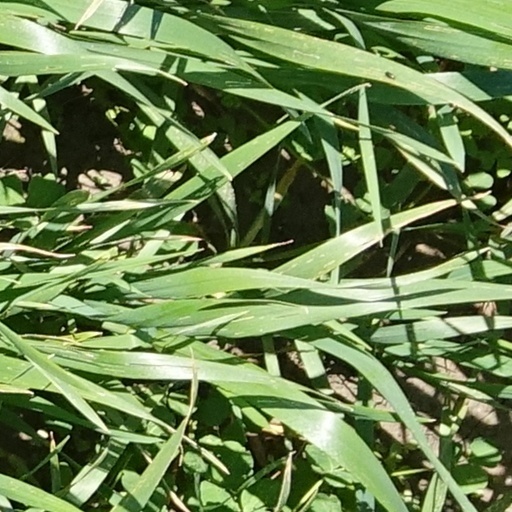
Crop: wheat